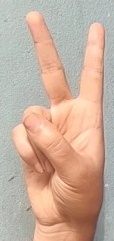
ASL sign: 2